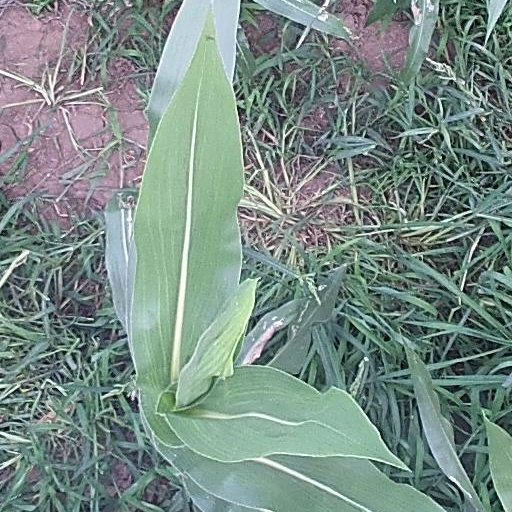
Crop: maize; corn